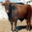
Label: cattle